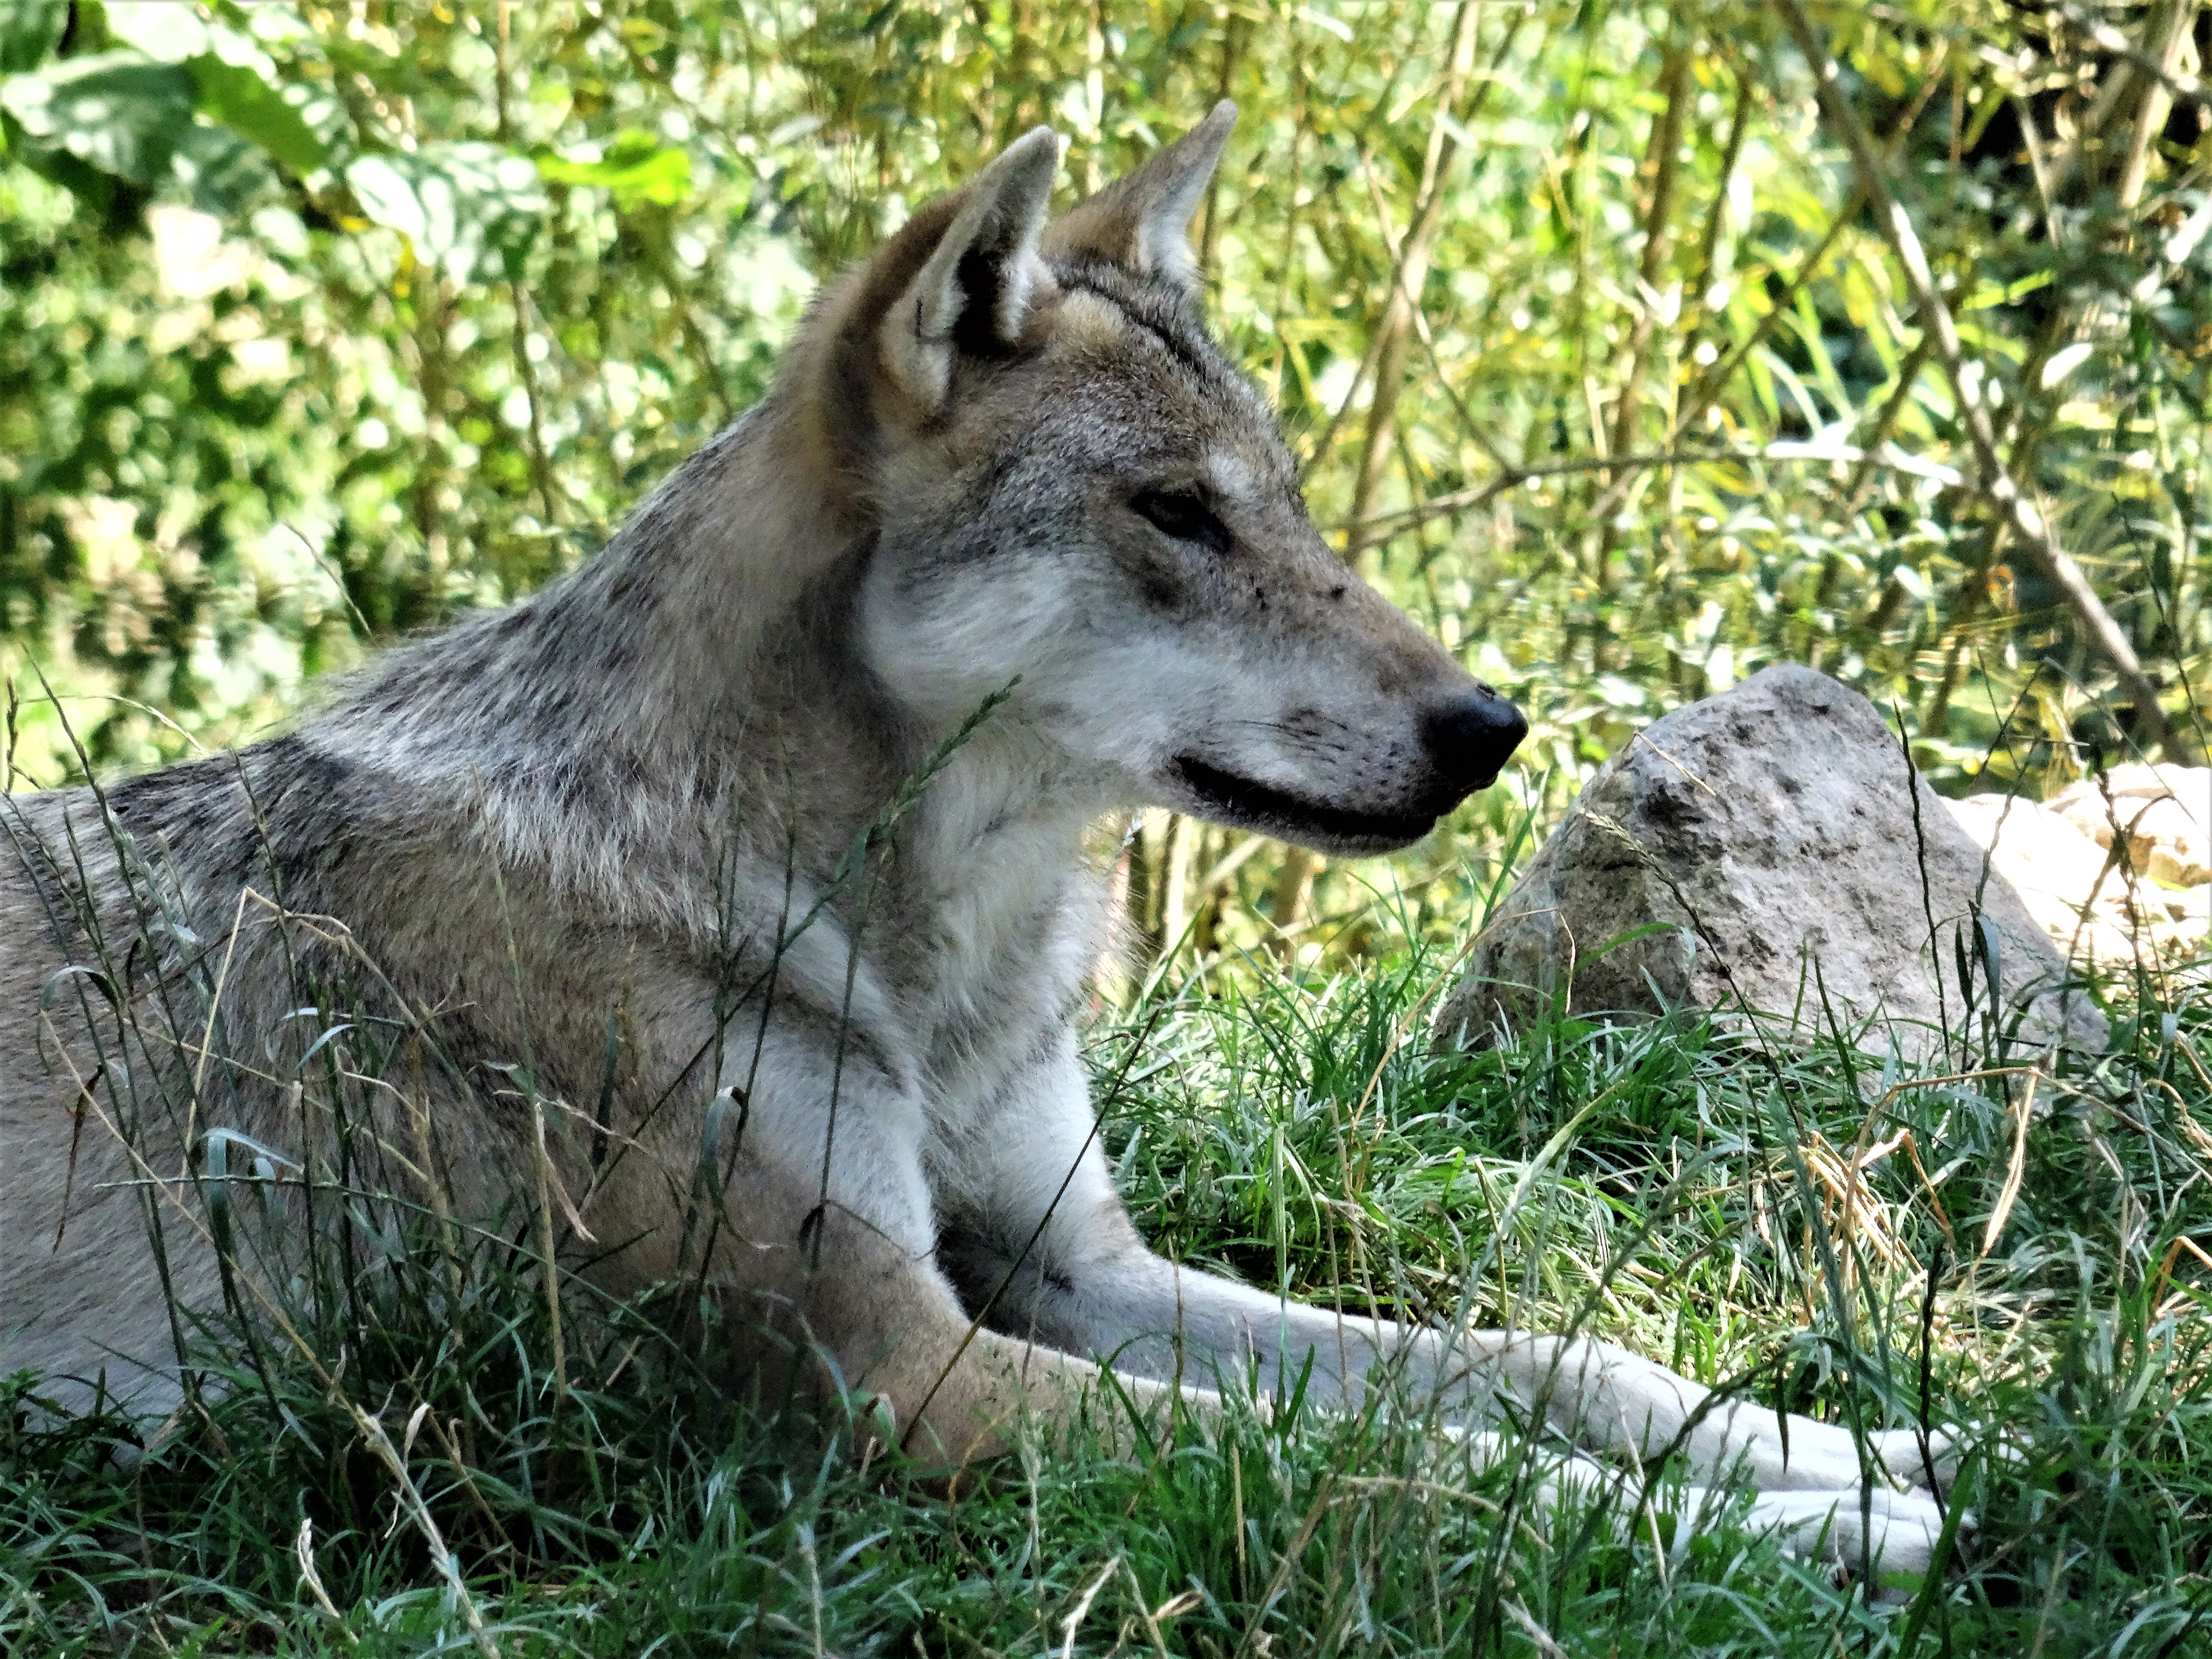
grass, dog, profile, wildlife, mammal, wolf, predator, fauna, grey, vertebrate, pack animal, canis lupus, hundeartig, dog like mammal, red wolf, saarloos wolfdog, wolfdog, czechoslovakian wolfdog, east siberian laika, west siberian laika, j mthund, canis lupus tundrarum, tamaskan dog, norwegian elkhound